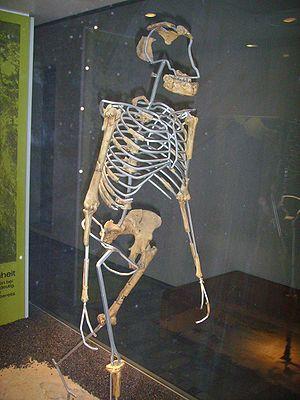
Lucy, ou Dinqnesh, parfois écrit Dinknesh, est le surnom donné au fossile de l'espèce éteinte Australopithecus afarensis découvert en 1974 sur le site de Hadar, en Éthiopie, par une équipe de recherche internationale. Ce fossile est daté de 3,18 millions d'années.